753

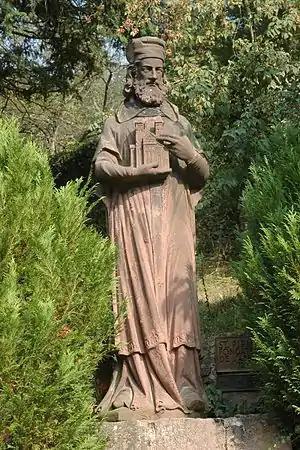
Pirmin (ca. 700–743) at Murbach Abbey

Year 753 (DCCLIII) was a common year starting on Monday of the Julian calendar. The denomination 753 for this year has been used since the early medieval period, when the Anno Domini calendar era became the prevalent method in Europe for naming years.